Portland General Electric

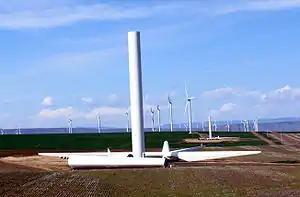
Part of the Biglow Canyon Wind Farm, with a turbine under construction

PGE has been ranked first for 14 years by the U.S. Department of Energy's National Renewable Energy Laboratory for the largest participation in a renewables program among electric utilities in the U.S.